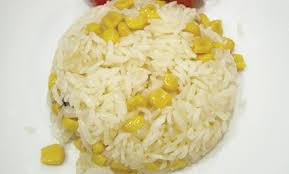
Yemek: pirinc_pilavi